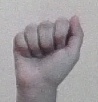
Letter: saad